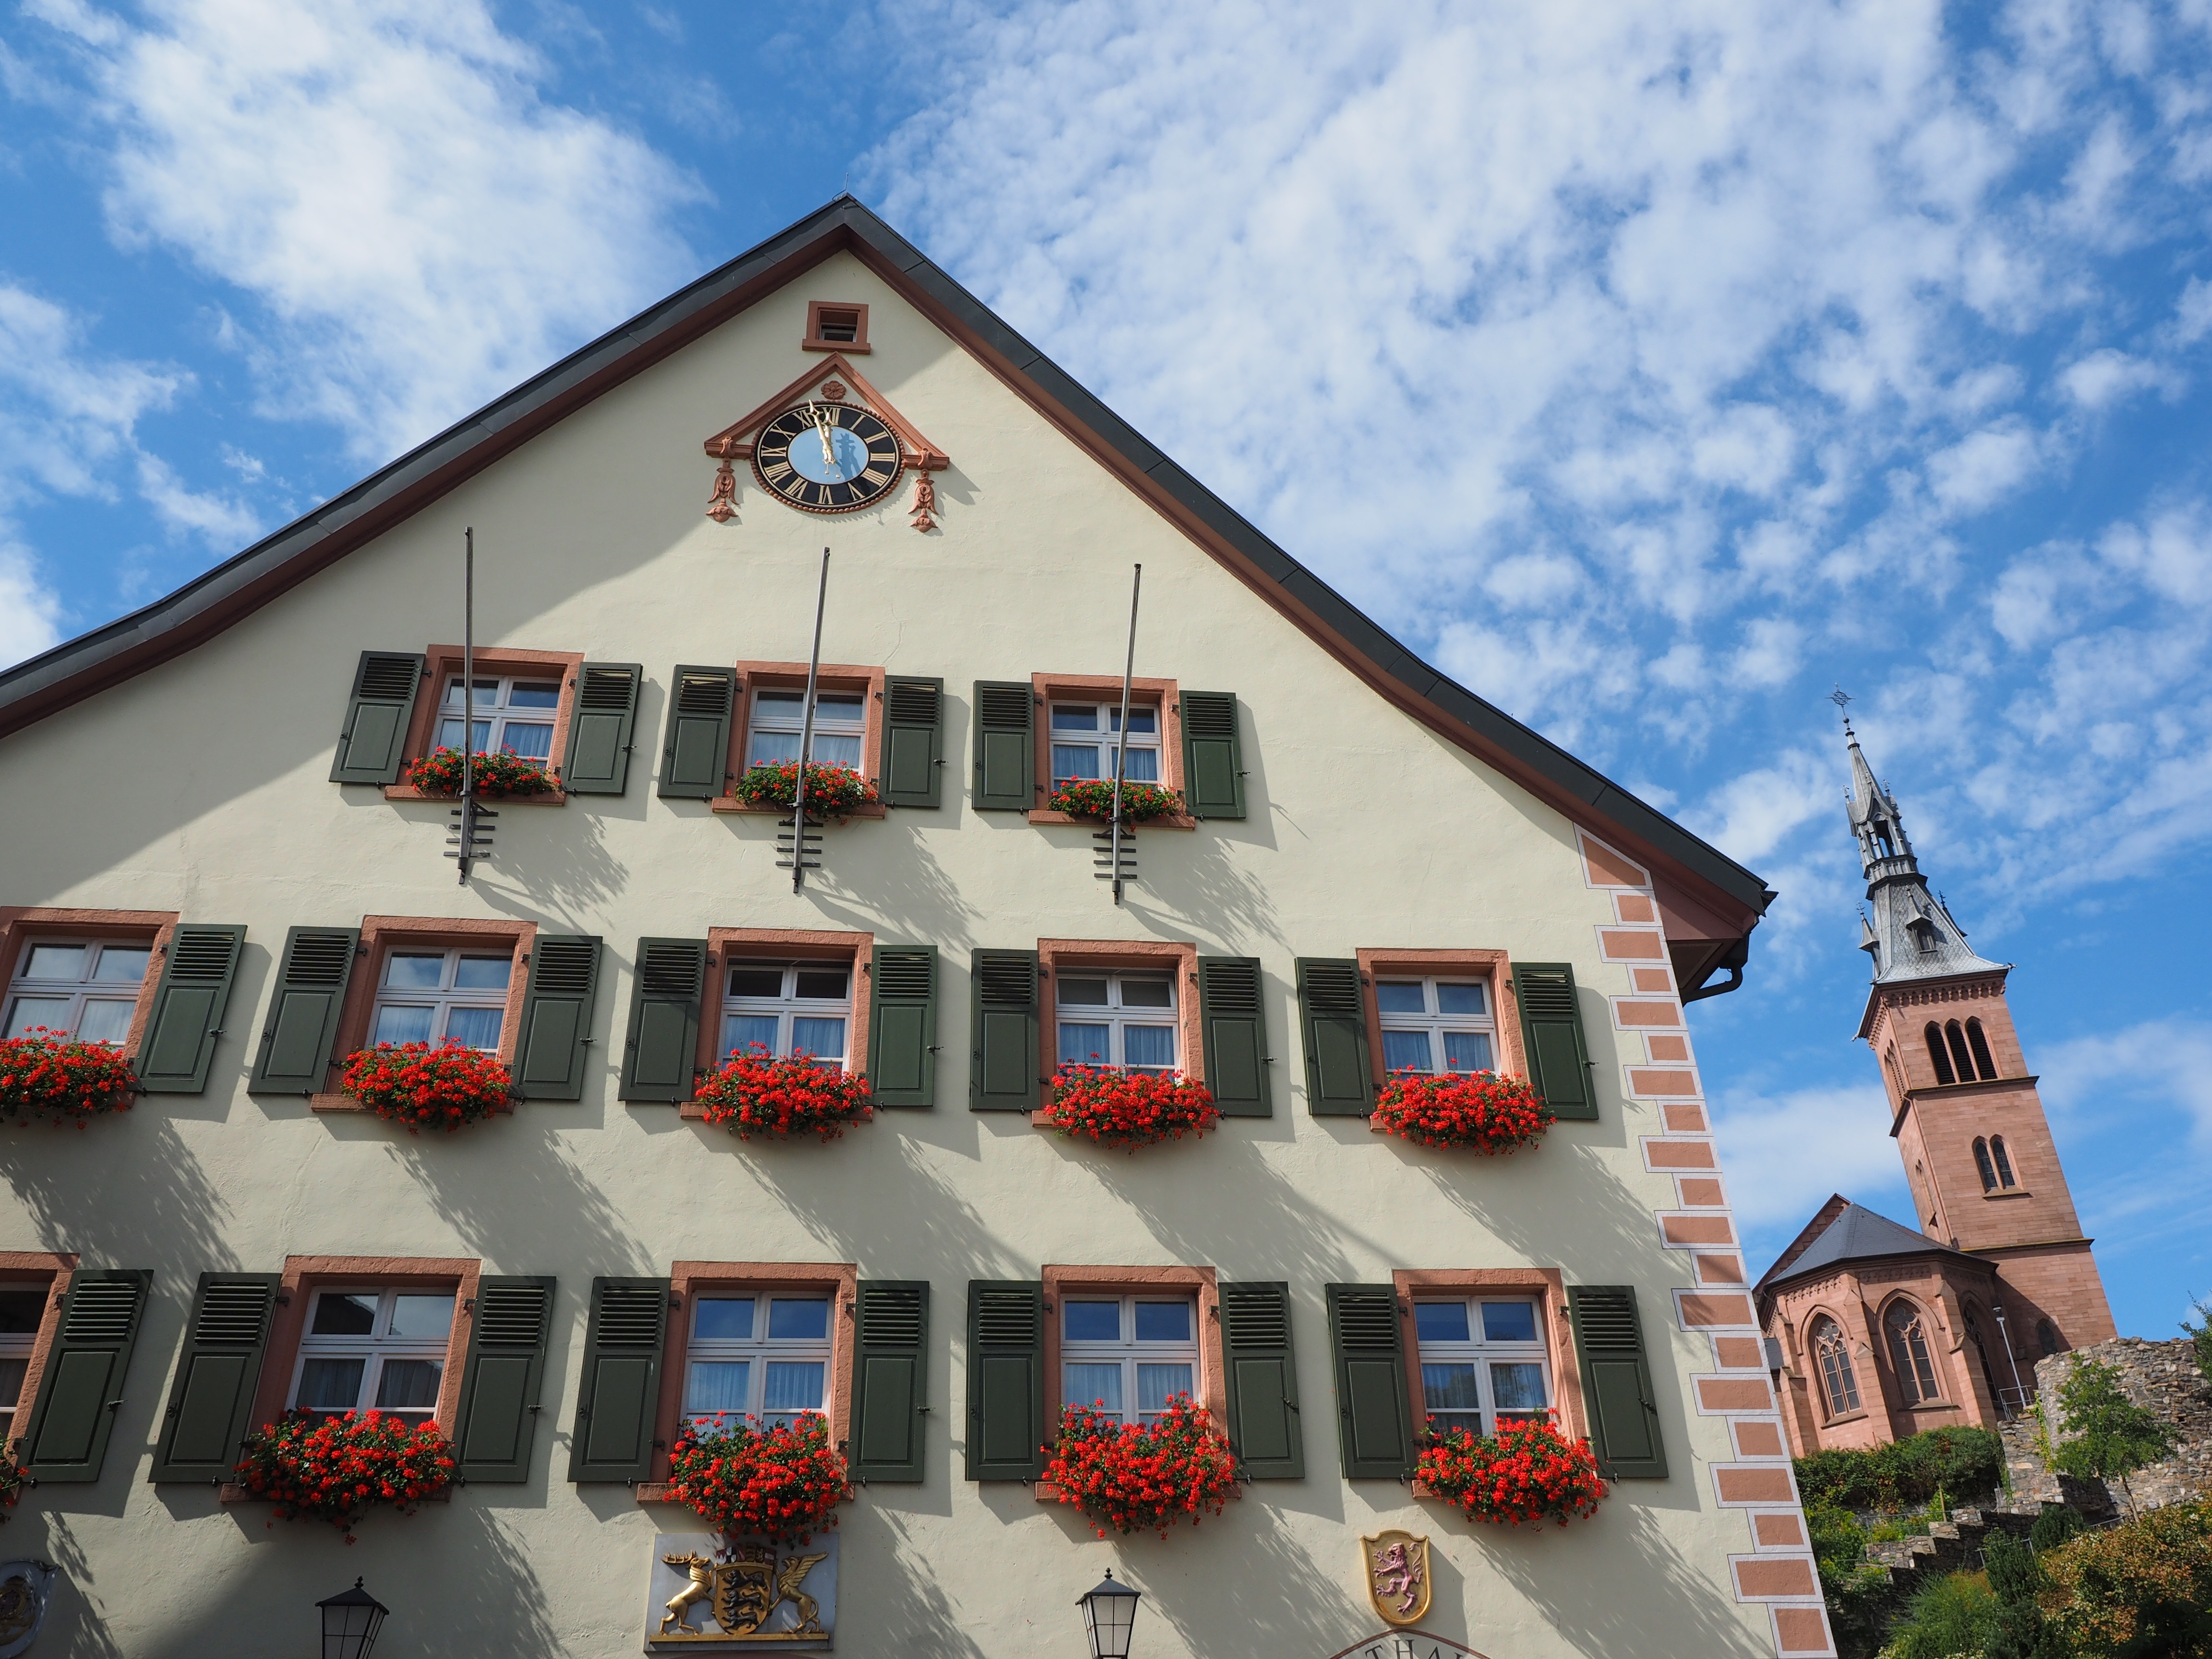
architecture, house, town, building, home, suburb, tower, landmark, facade, church, tourism, spire, front, estate, neogothic, town hall, house of worship, sand stone, red sandstone, laufenburg, residential area, holy spirit church